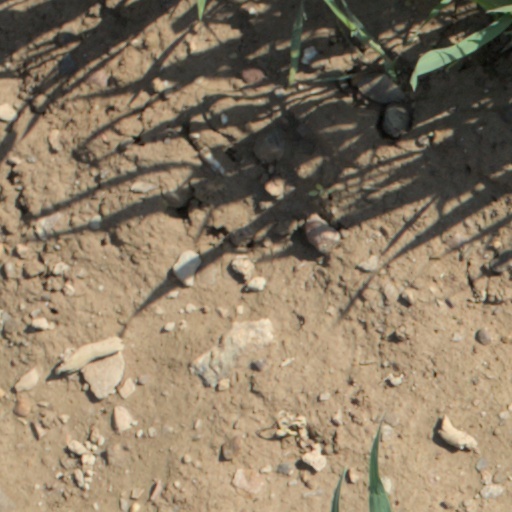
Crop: wheat